Alexander Muir Memorial Gardens

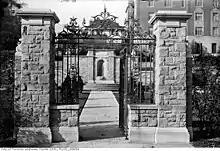
Gate and monument (background) located opposite Mount Pleasant Cemetery in 1935.

Alexander Muir Memorial Gardens was founded in 1933 but was originally located on the west side of Yonge Street across from Mount Pleasant Cemetery, where Muir is buried. Landscape architect Edwin Kay designed the original park using the maple leaf as a theme. The park was to celebrate Toronto's centennial in 1934 as well as to honour Muir. The park's creation was supported by public subscriptions.